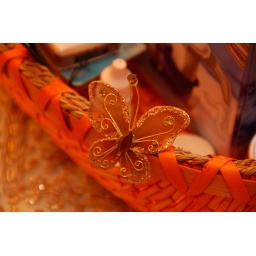
more butterfly found in the house